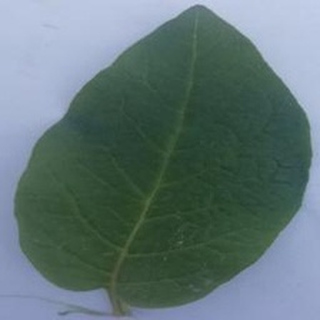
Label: healthy_potato